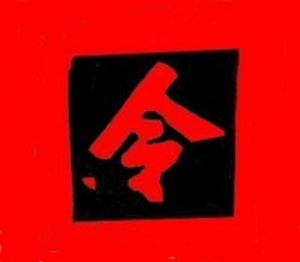
L'une des bannières militaires utilisées par les Yihetuan (Poings de la Justice et de la concorde, ou ""Boxers""). Image basée sur une photo publiée dans le livre ""Histoire et civilisation de Chine"" (Éditions Zhong Yang Wen, Pékin, 2006)."
Cao Futian, mort en 1901, était un résistant nationaliste Chinois et l'un des chefs des Boxeurs pendant la révolte des Boxers.
Cette liste regroupe les guerres et conflits ayant connu la participation des États-Unis.
Zhang Decheng était un nationaliste chinois et chef de file des Boxeurs au cours de la Rébellion des Boxers.